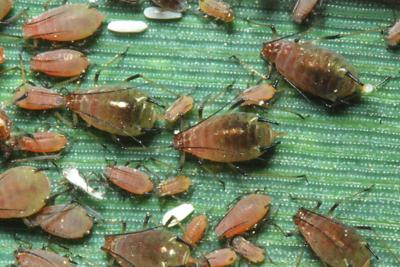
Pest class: english_grain_aphid